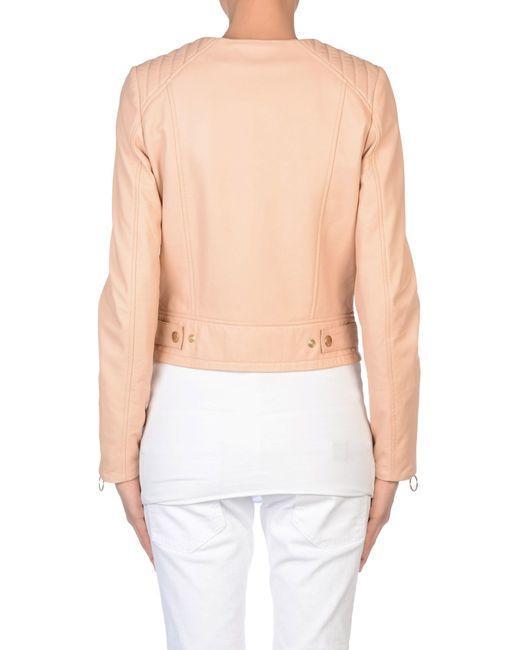
Babyrosa kragenlose Lederjacke mit langen Ärmeln